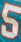
Number: 5